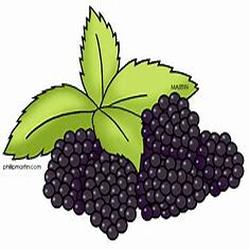
Label: Blackberry